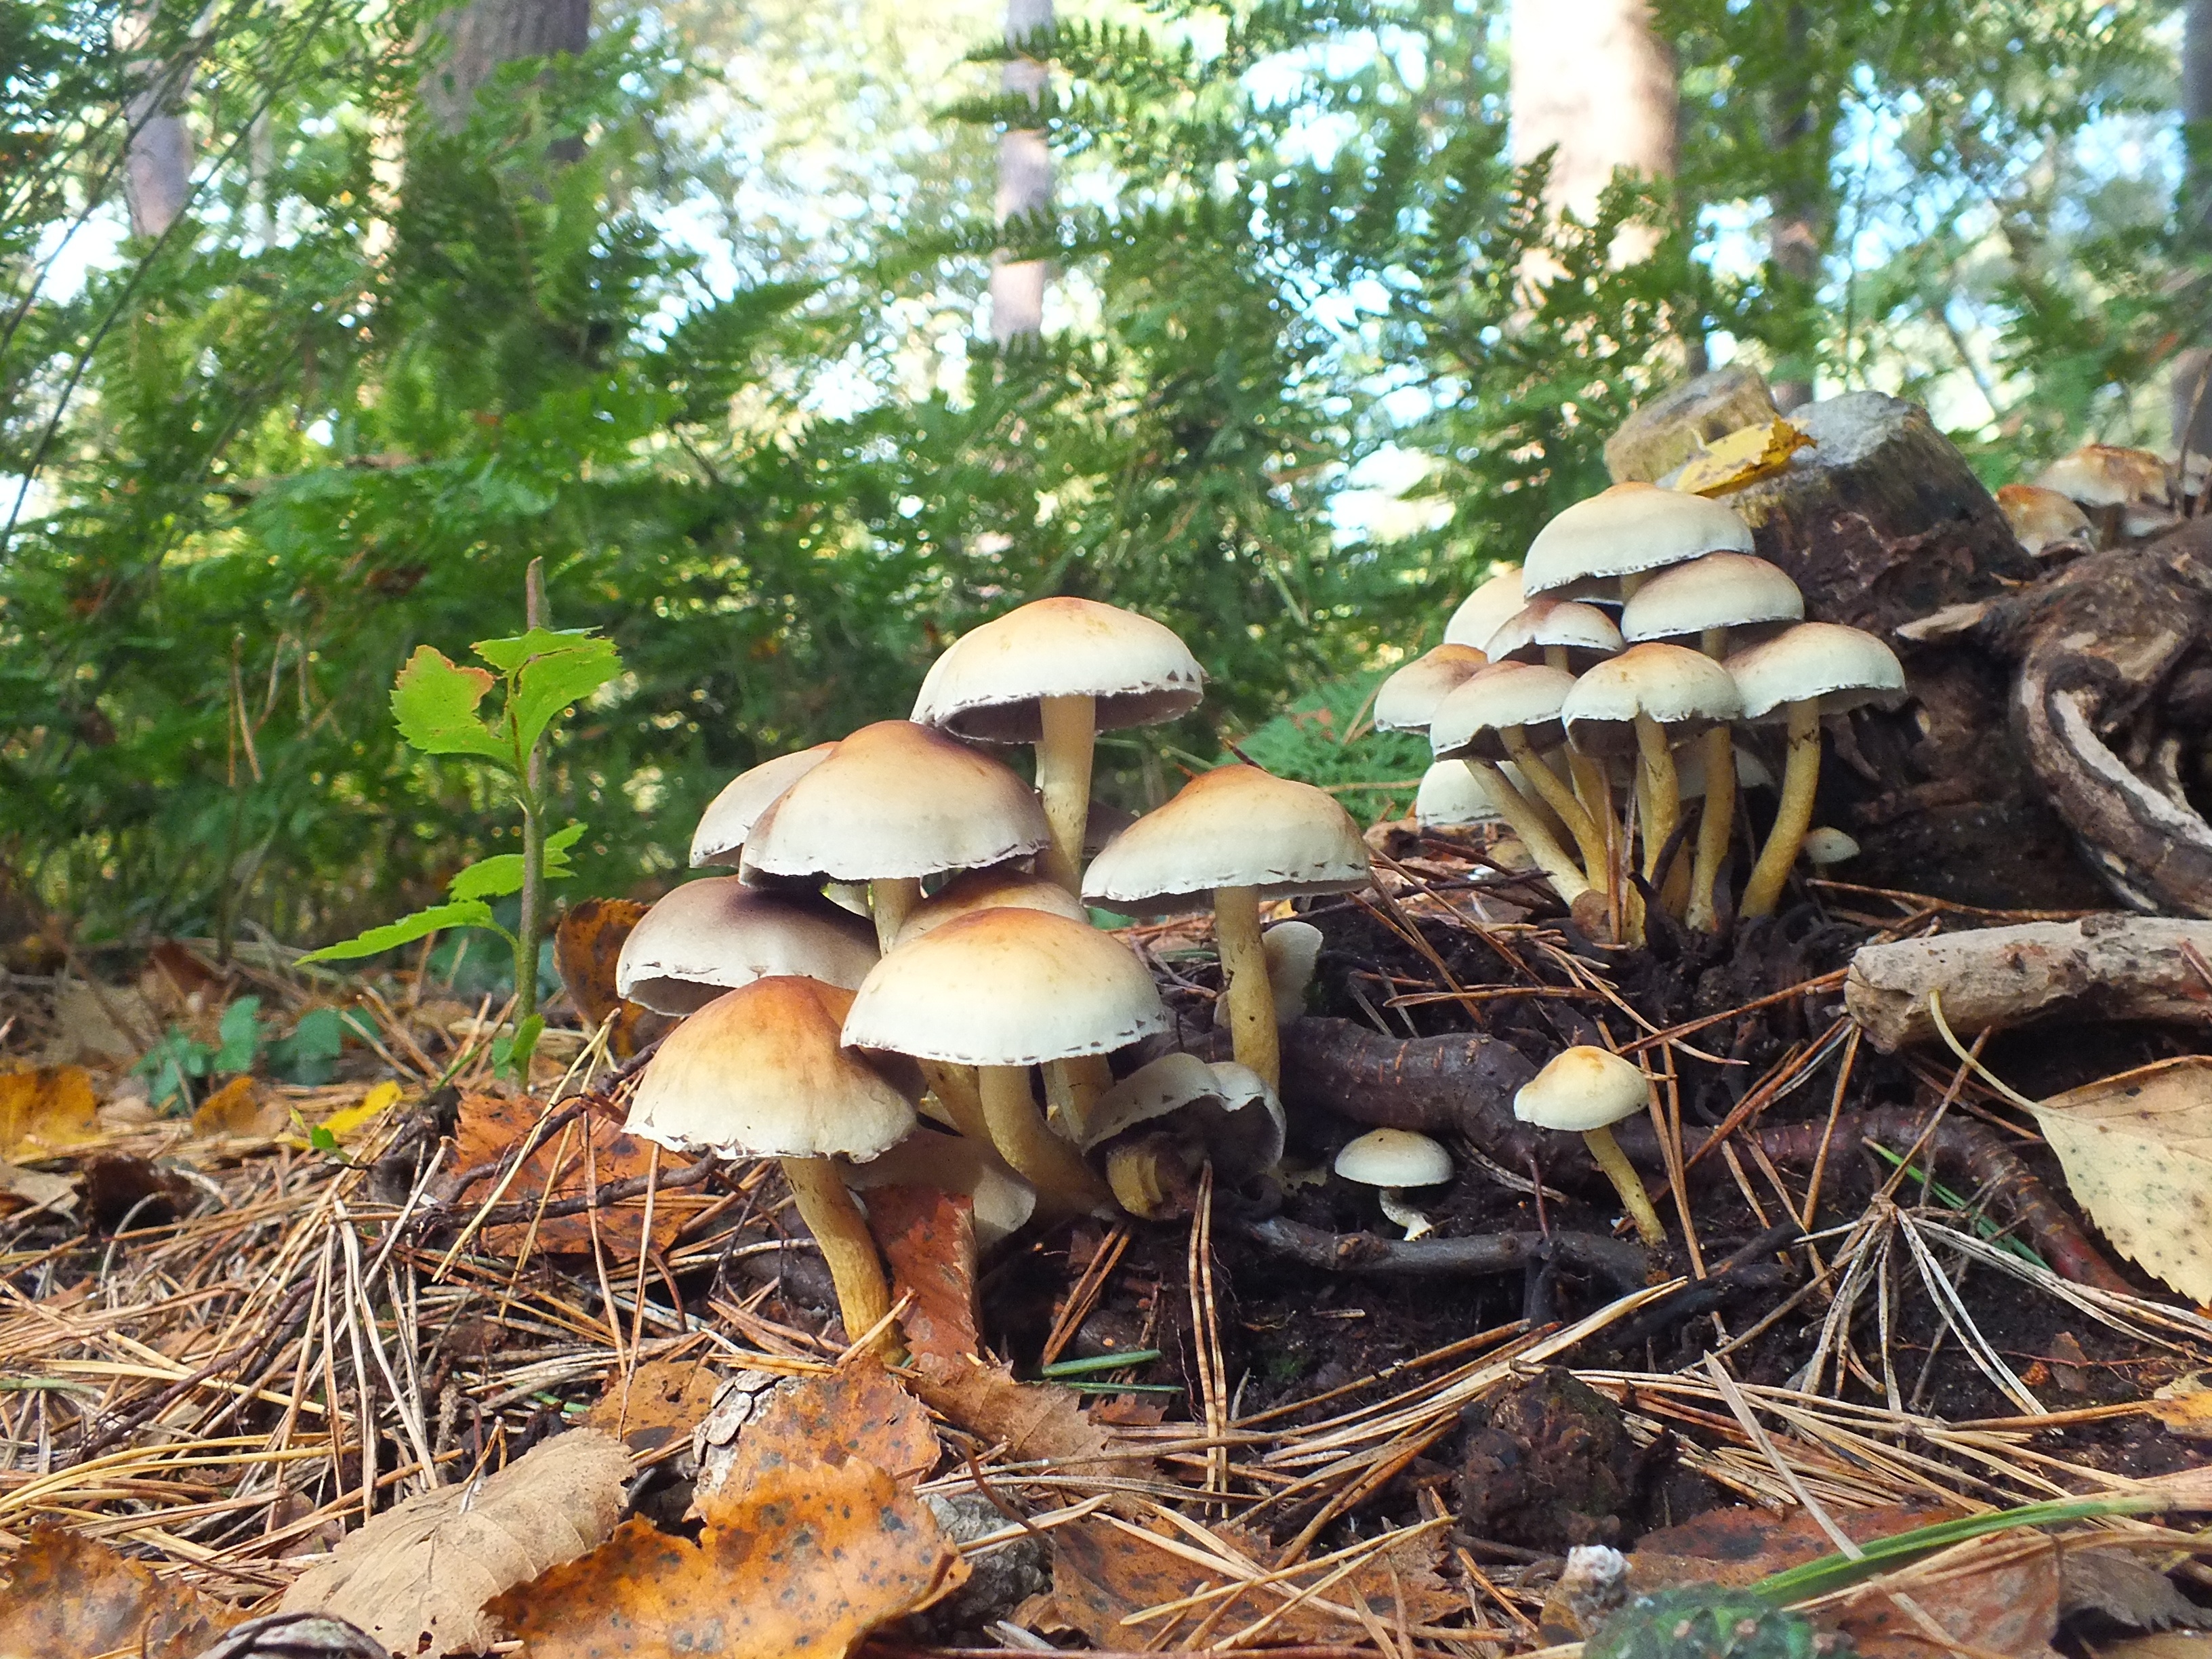
tree, nature, forest, autumn, mushroom, fungus, mushrooms, woodland, habitat, bolete, matsutake, oyster mushroom, edible mushroom, natural environment, medicinal mushroom, agaricomycetes, agaricaceae, penny bun